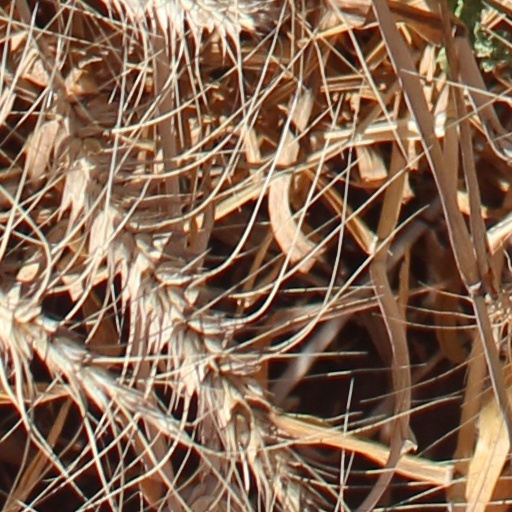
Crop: wheat